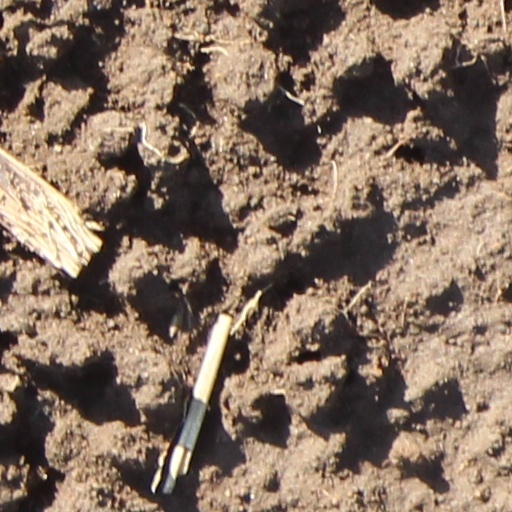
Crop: wheat